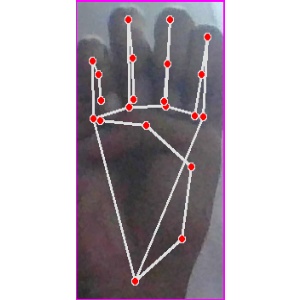
अक्षर: म